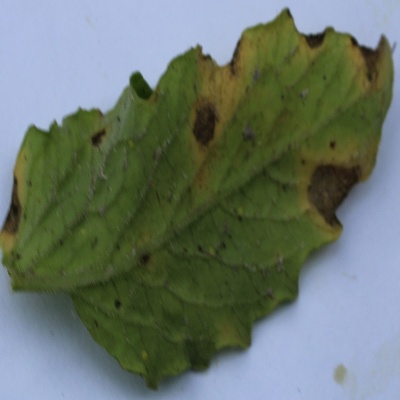
Crop: Tomato
Condition: verticulium wilt